Megacryst

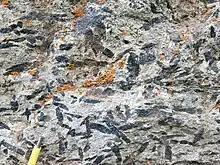
Megacrystic porphyroblasts in metasomatised Quartenschiefer (metapelitic unit in the Alps)

In geology, a megacryst is a crystal or grain that is considerably larger than the encircling matrix. They are found in igneous and metamorphic rocks. Megacrysts can be further classified based on the nature of their origin, either as: